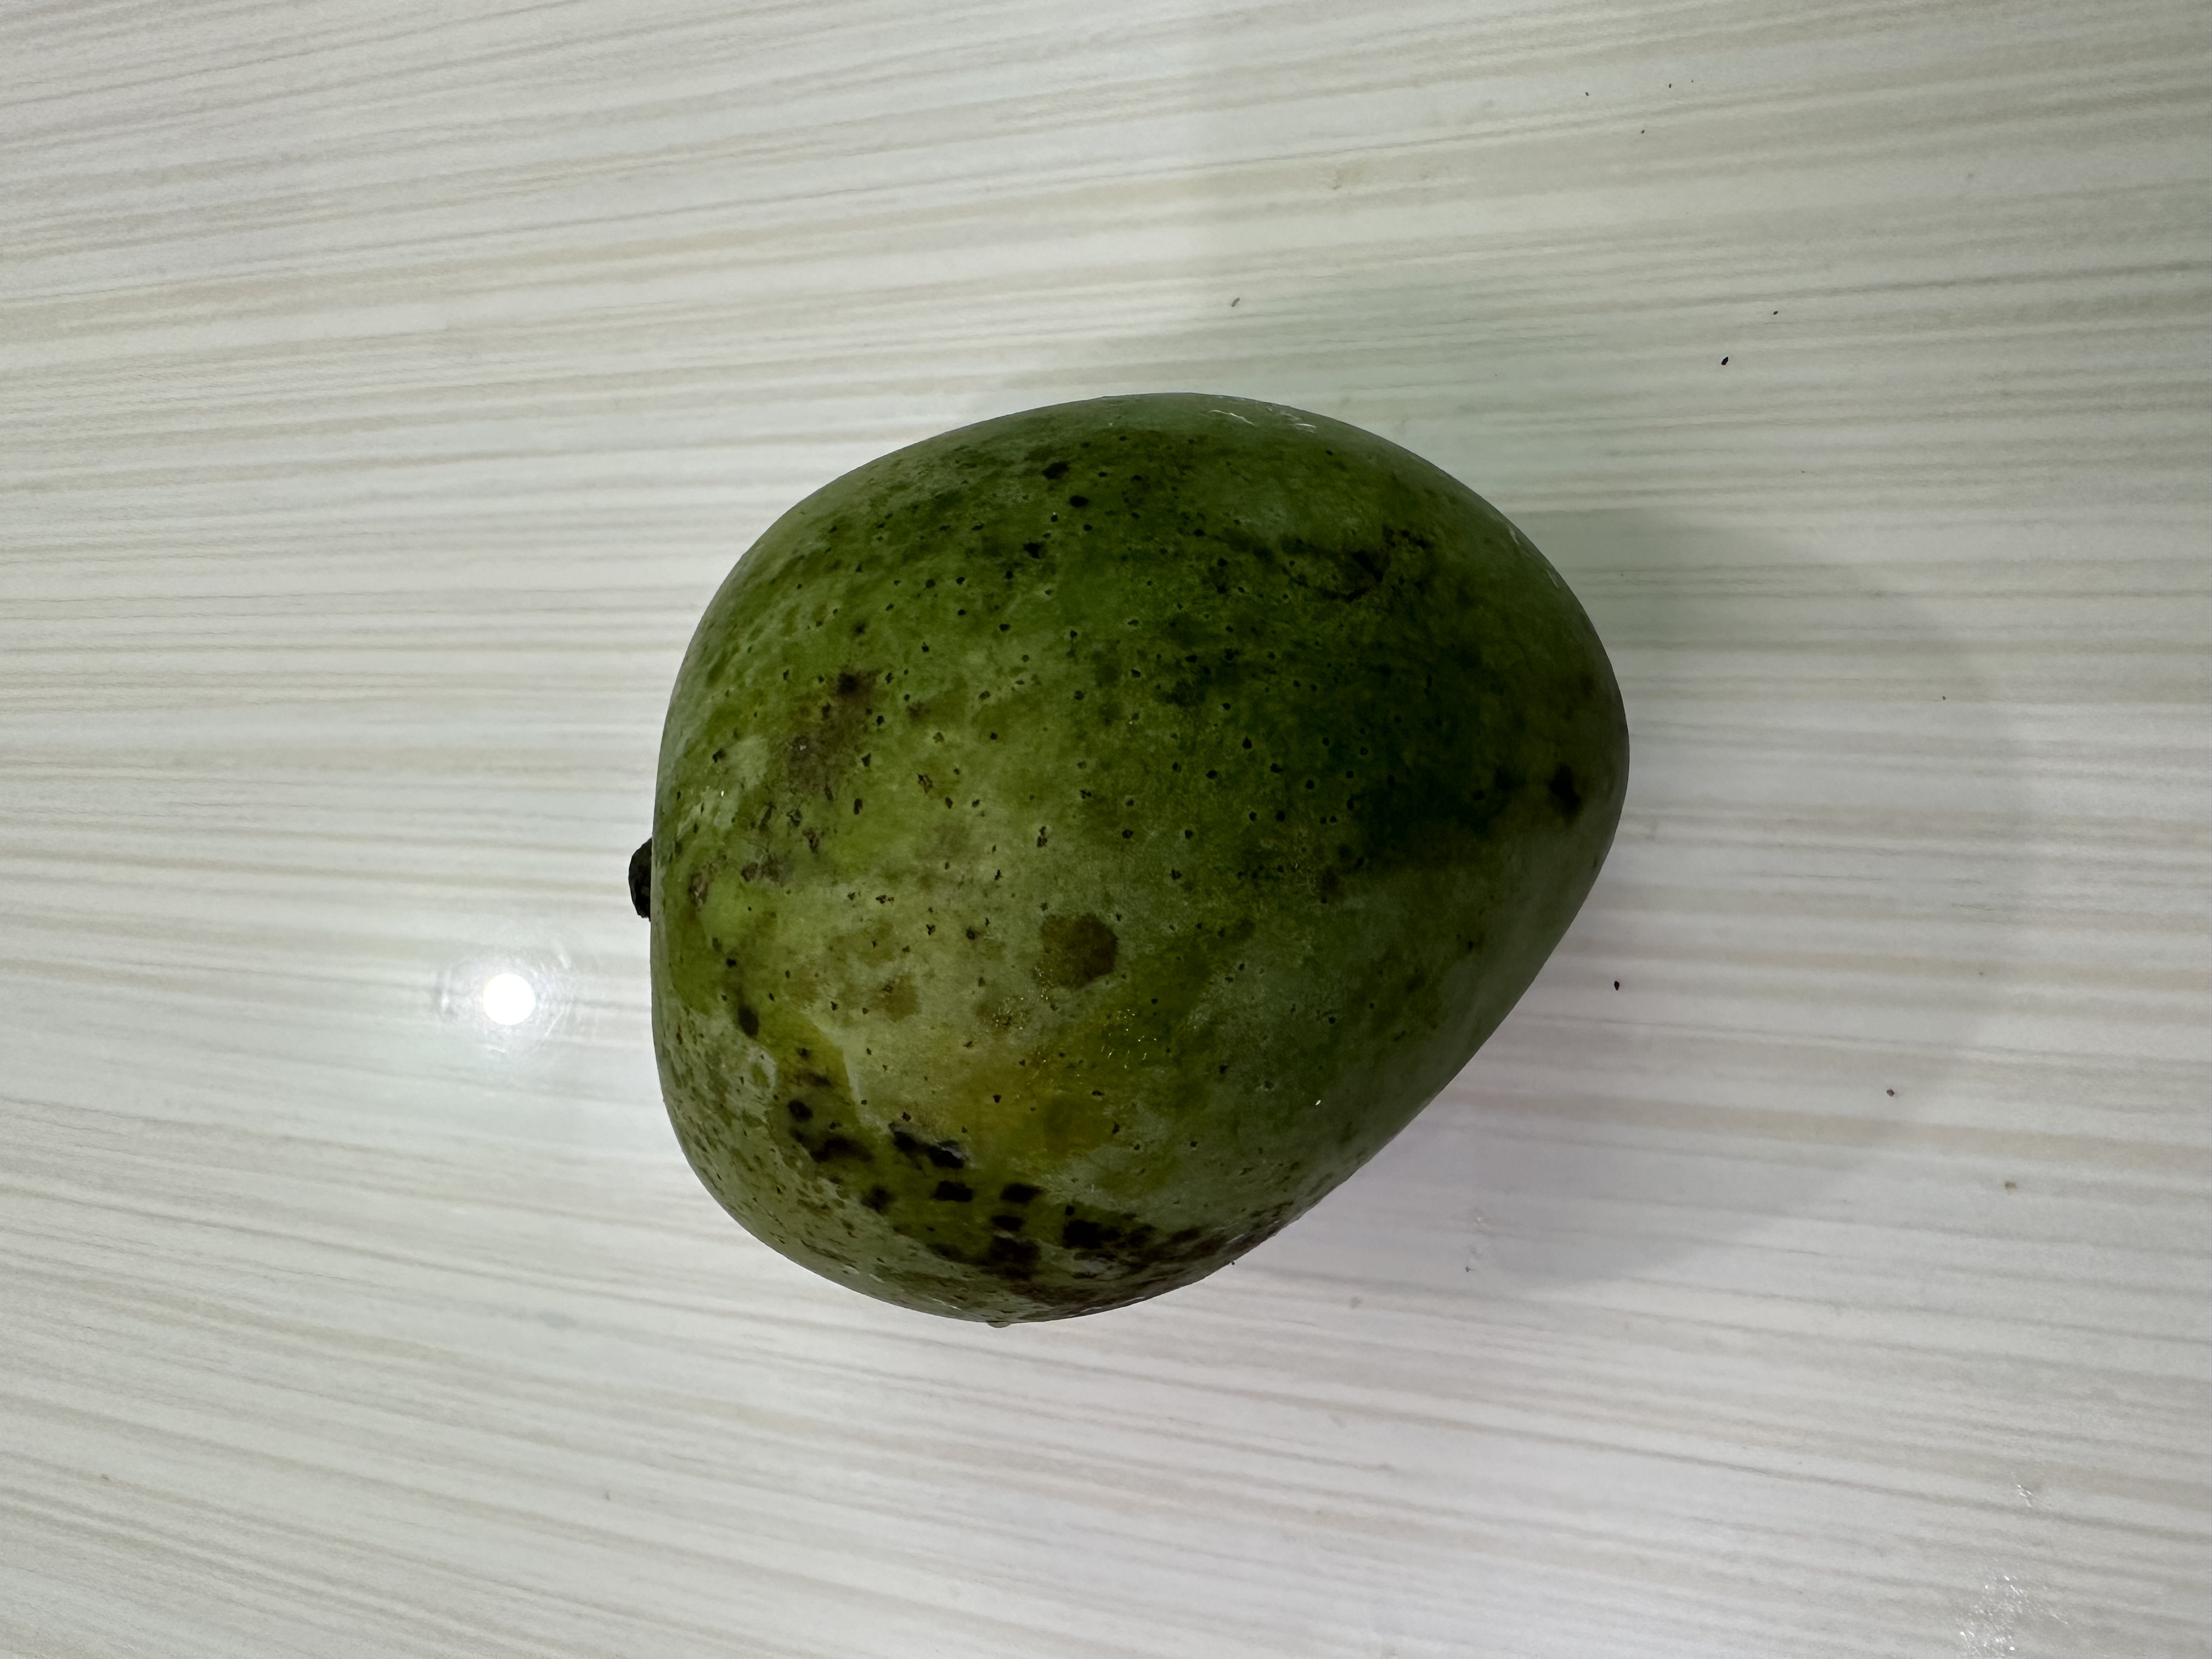
Mango variety: Harivanga